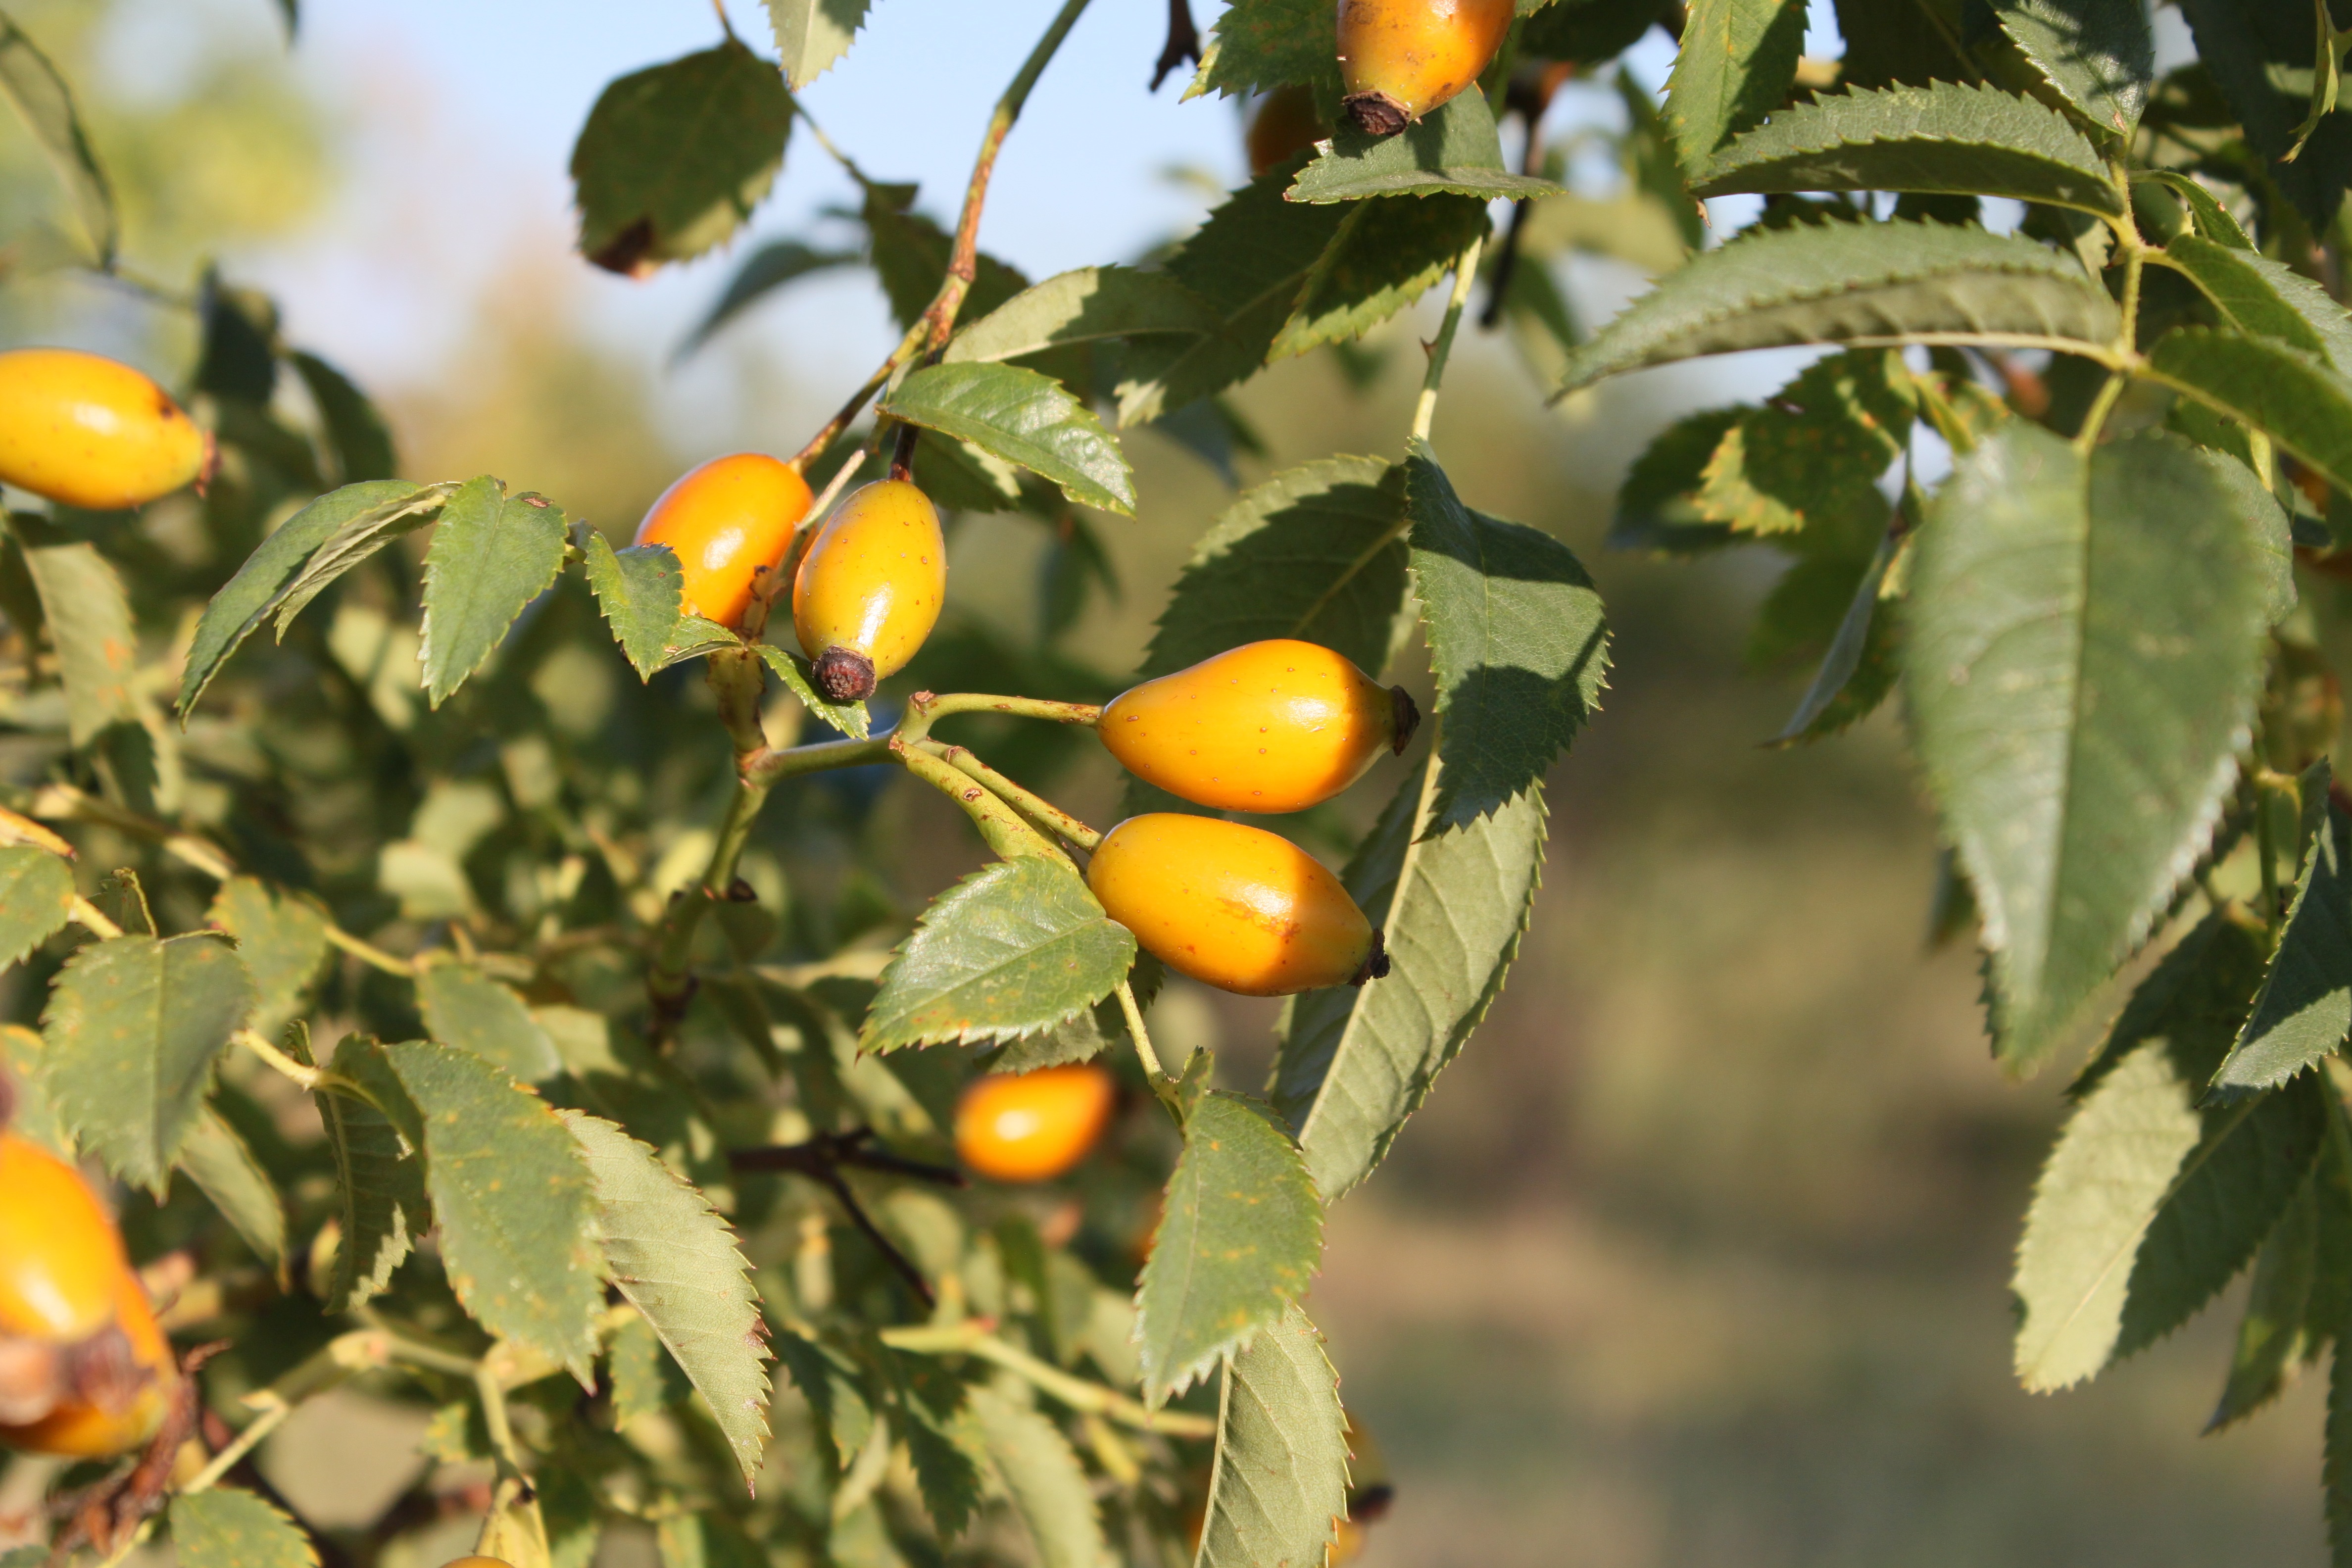
tree, branch, plant, fruit, leaf, flower, ripe, food, red, produce, evergreen, autumn, healthy, flora, health, shrub, rosa, fruits, herbs, hip, rose hip, flowering plant, rose family, canina, land plant, wild brier